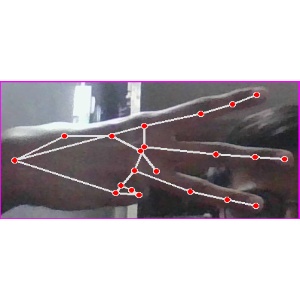
अक्षर: भ